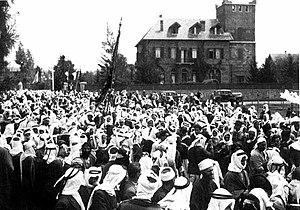
La Bataille d'al-mazra'a a été l'une des plus importantes batailles de la Grande Révolte Syrienne, pendant le Mandat français en Syrie. Elle s'est déroulée les 2 et 3 août 1925 entre les rebelles Druzes alliés aux Bédouins dirigés par le Sultan Pacha al-Atrash et les forces françaises de l'Armée du Levant, lourdement armés, près de la ville d'al-Mazraa, à environ 12 kilomètres au nord-ouest de la ville d'al-Suwayda.
1925 est une année commune commençant un jeudi.